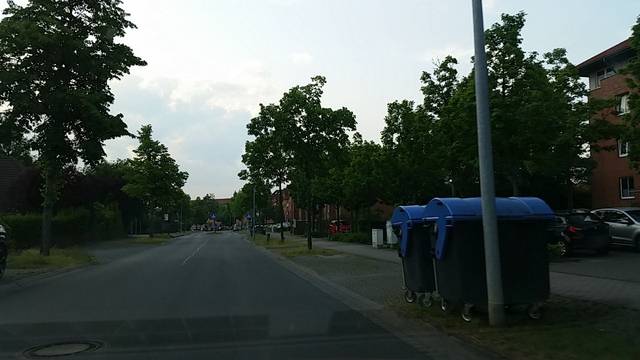
Region: Germany
Coordinates: 52.415, 10.833